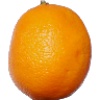
Label: Lemon Meyer 1